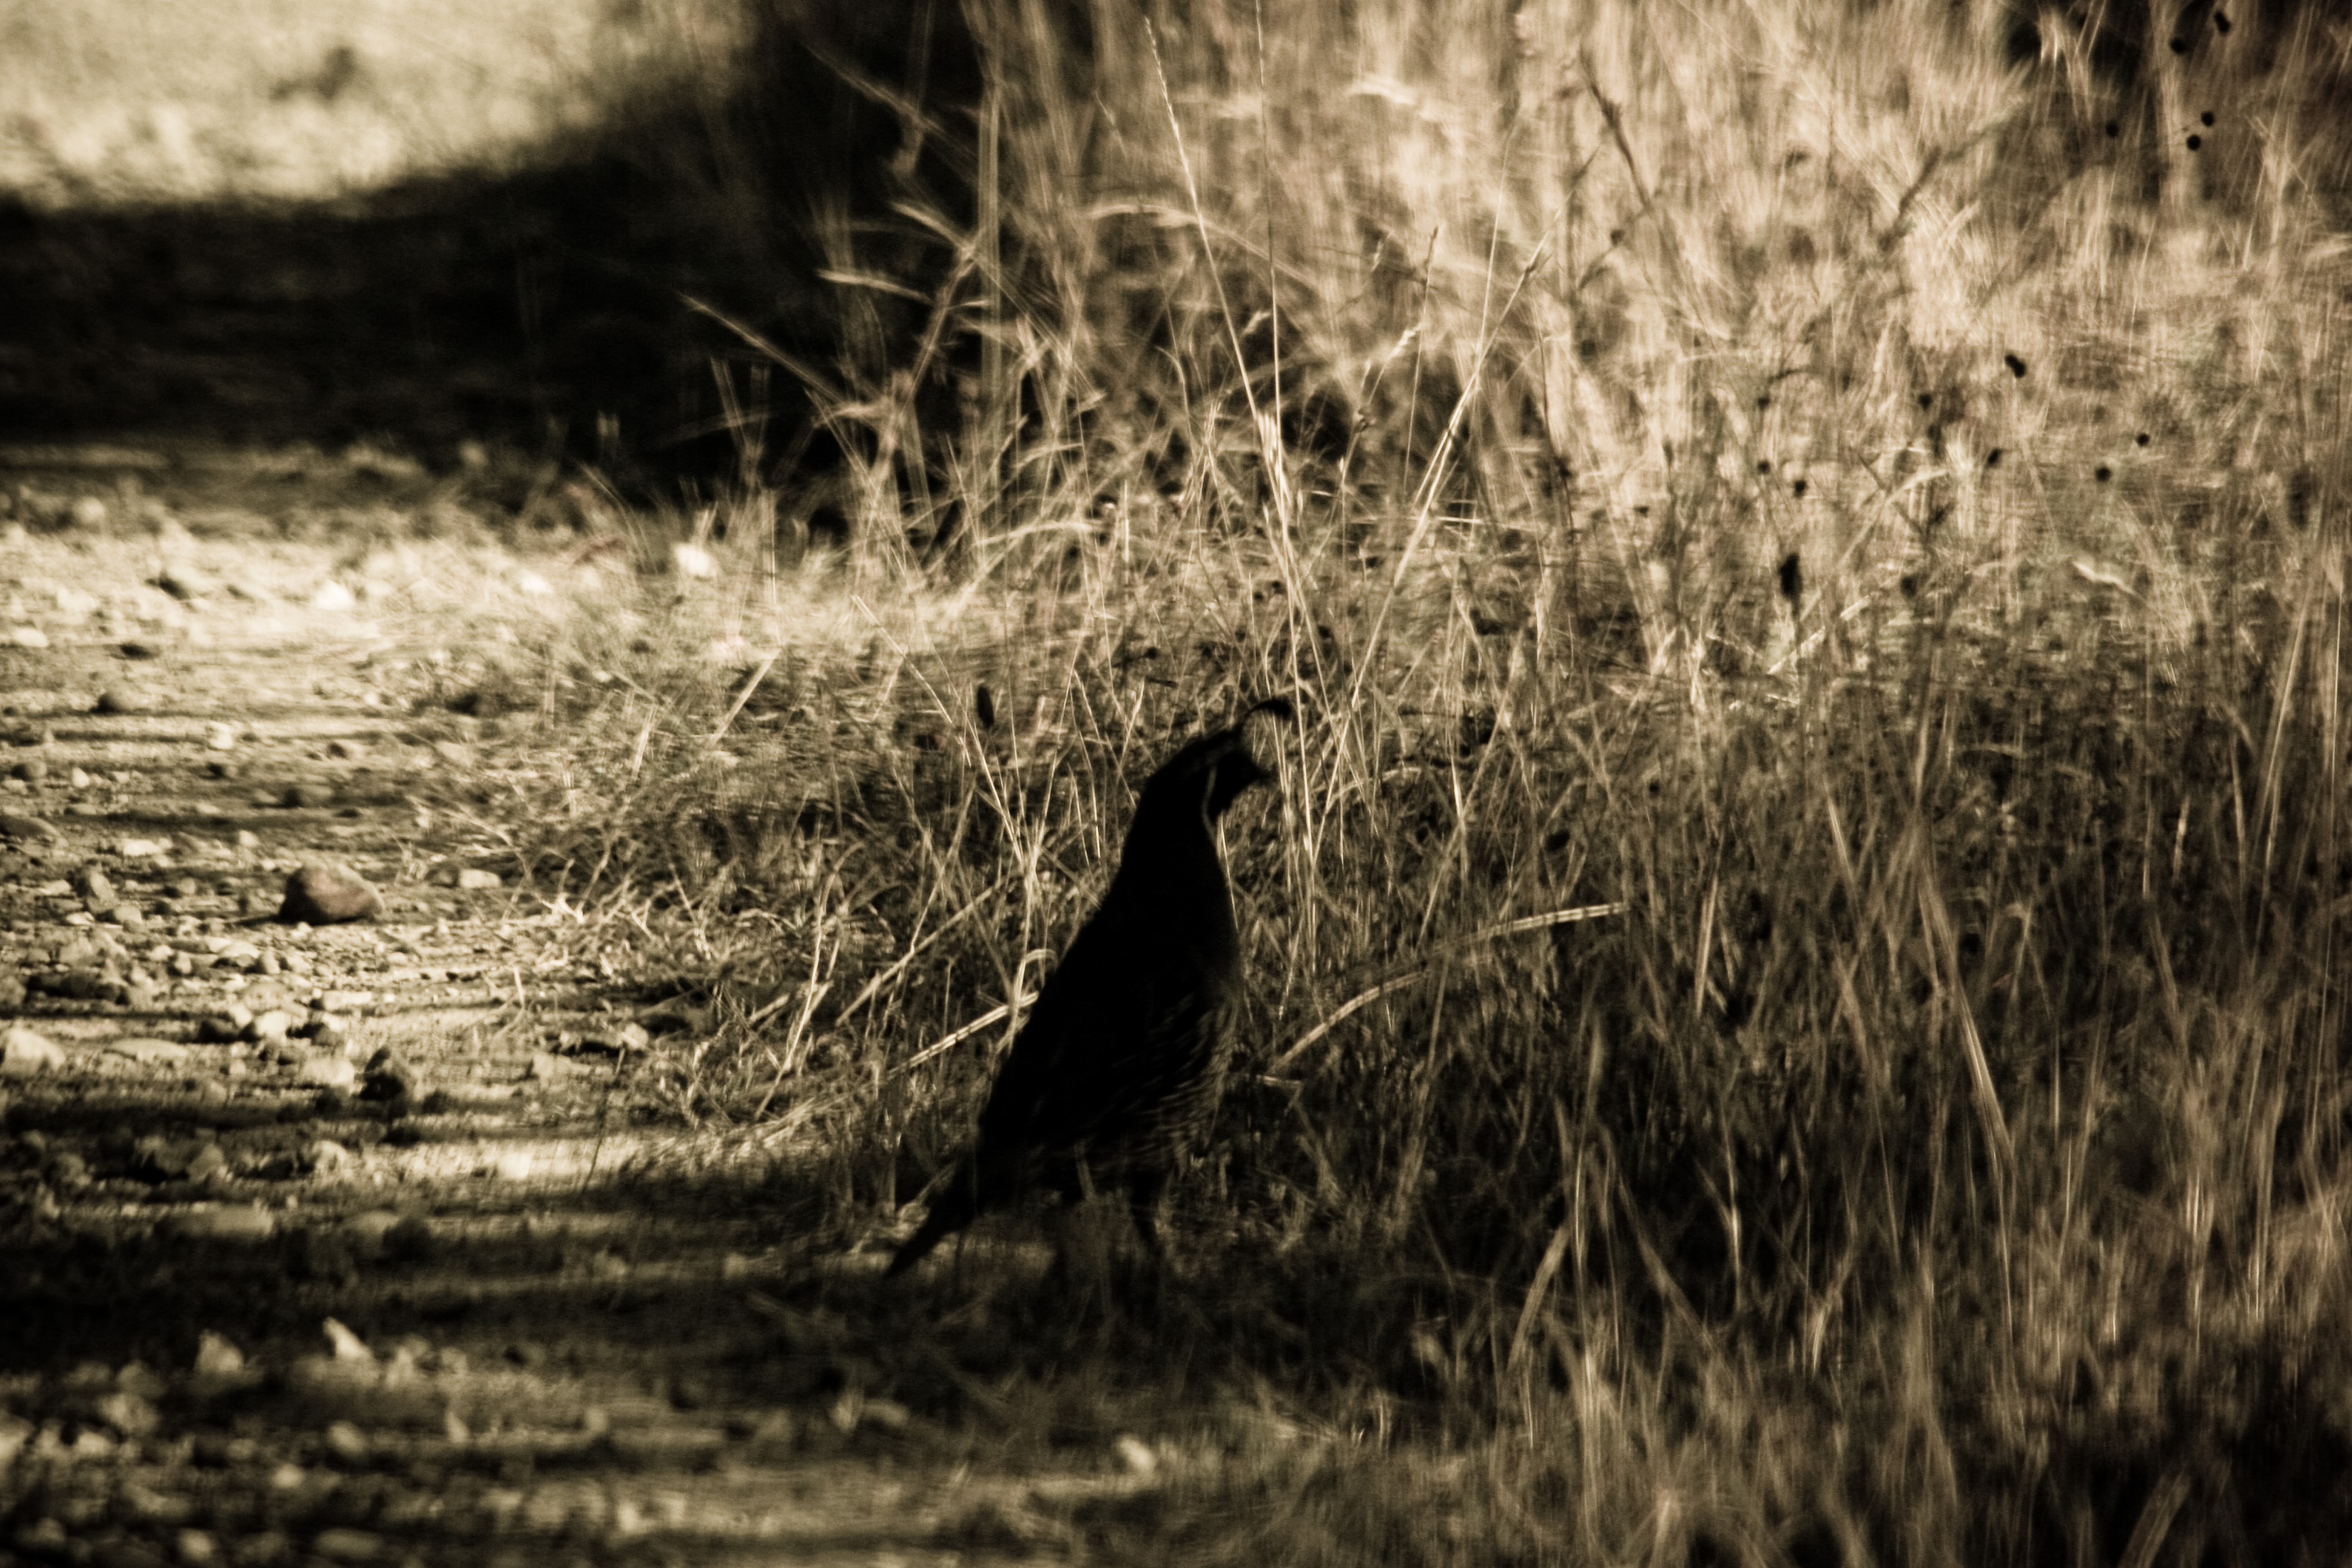
nature, grass, bird, black and white, photography, wildlife, darkness, monochrome, california, fauna, dusty, habitat, quail, monochrome photography